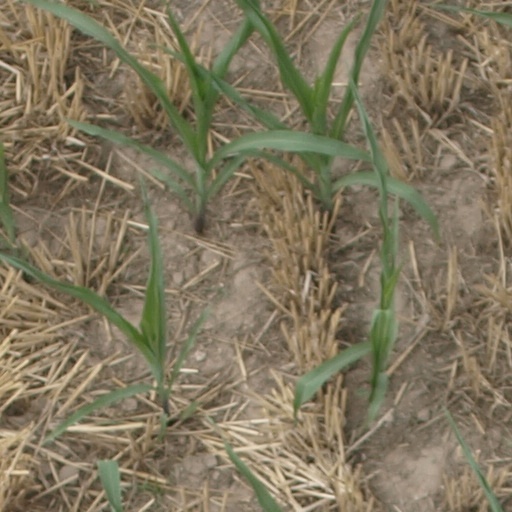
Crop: maize; corn